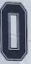
Number: 0